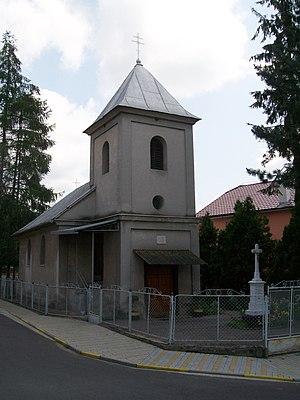
Bulhary est un village de Slovaquie situé dans la région de Banská Bystrica.